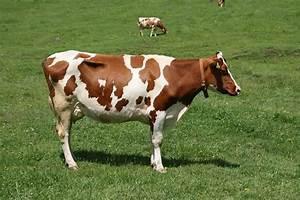
cow